Windermere Cup

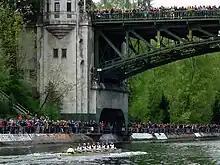
Montlake Bridge during the 2011 Windermere Cup Regatta

The Windermere Cup is a series of annual rowing races hosted by the University of Washington in Seattle, Washington, United States. The event is open to international teams and takes place on the first Saturday in May, in the Lake Washington Ship Canal around Portage Bay, the Montlake Cut, and Lake Washington. It is sponsored by Windermere Real Estate.